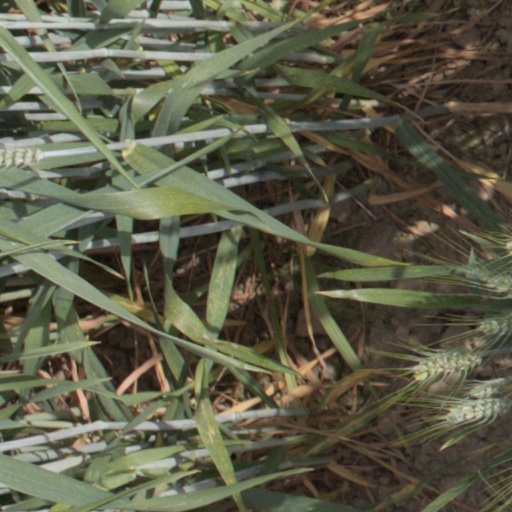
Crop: wheat